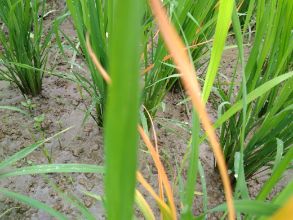
Disease: Tungro